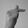
ASL letter: T